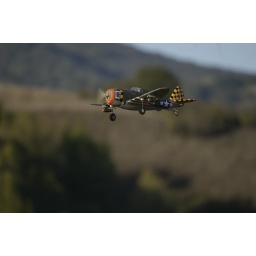
R/C plane flying at Rancho San Antonio, in Santa Clara County, in the San Jose bay area.